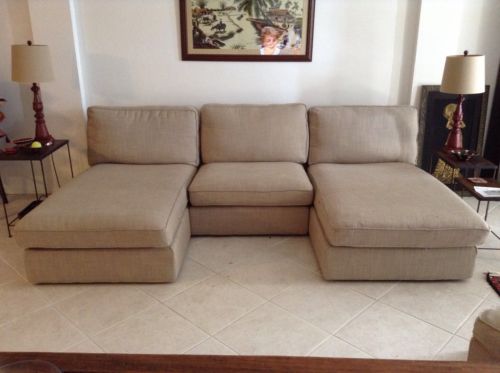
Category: sofa